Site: brandenburg
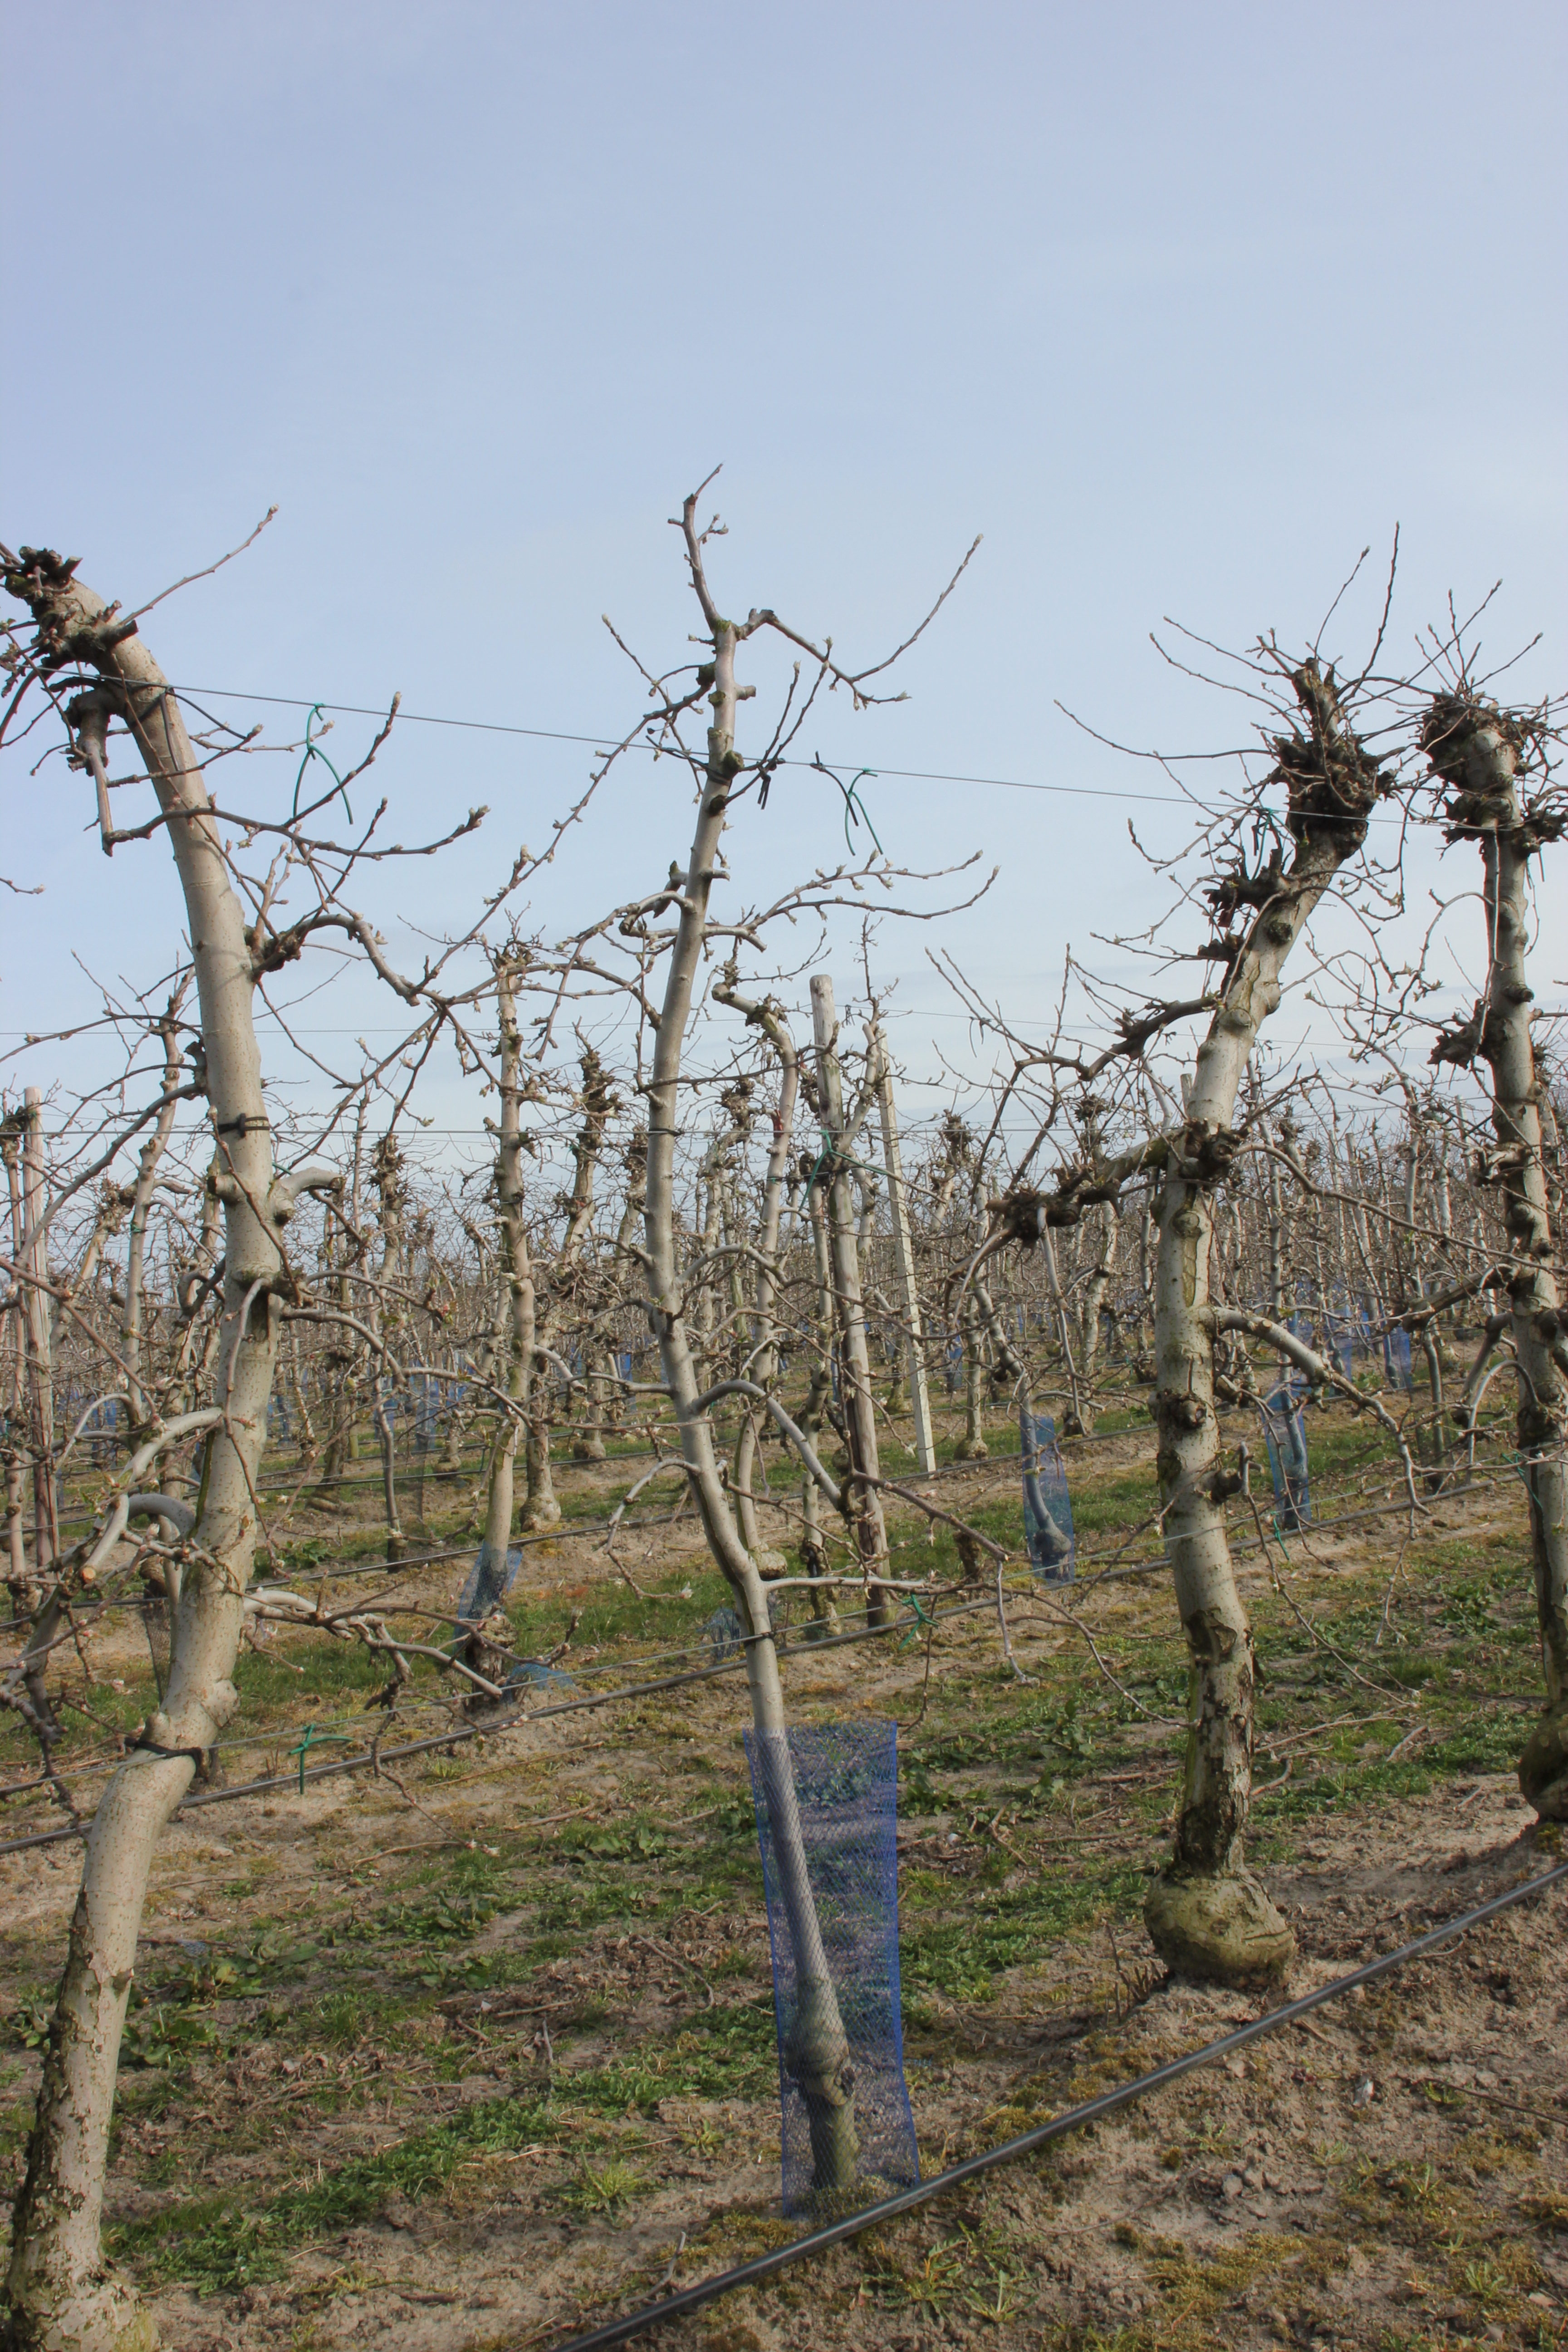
Growth stage (BBCH 54): Inflorescence emergence